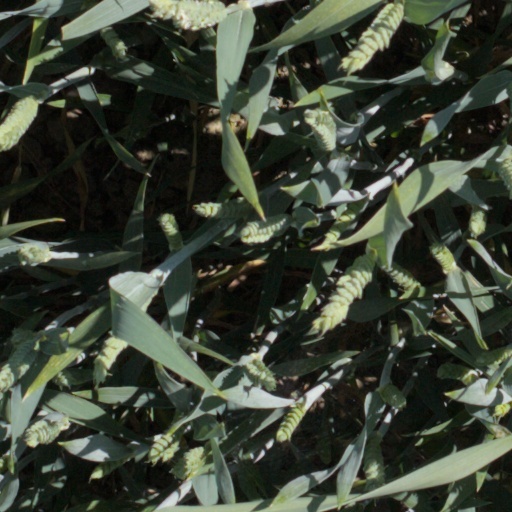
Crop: wheat